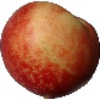
Label: Nectarine 1